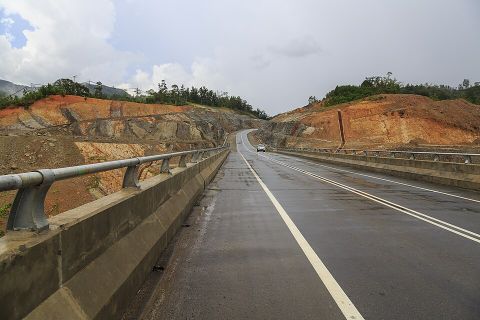
Road surface condition: wet